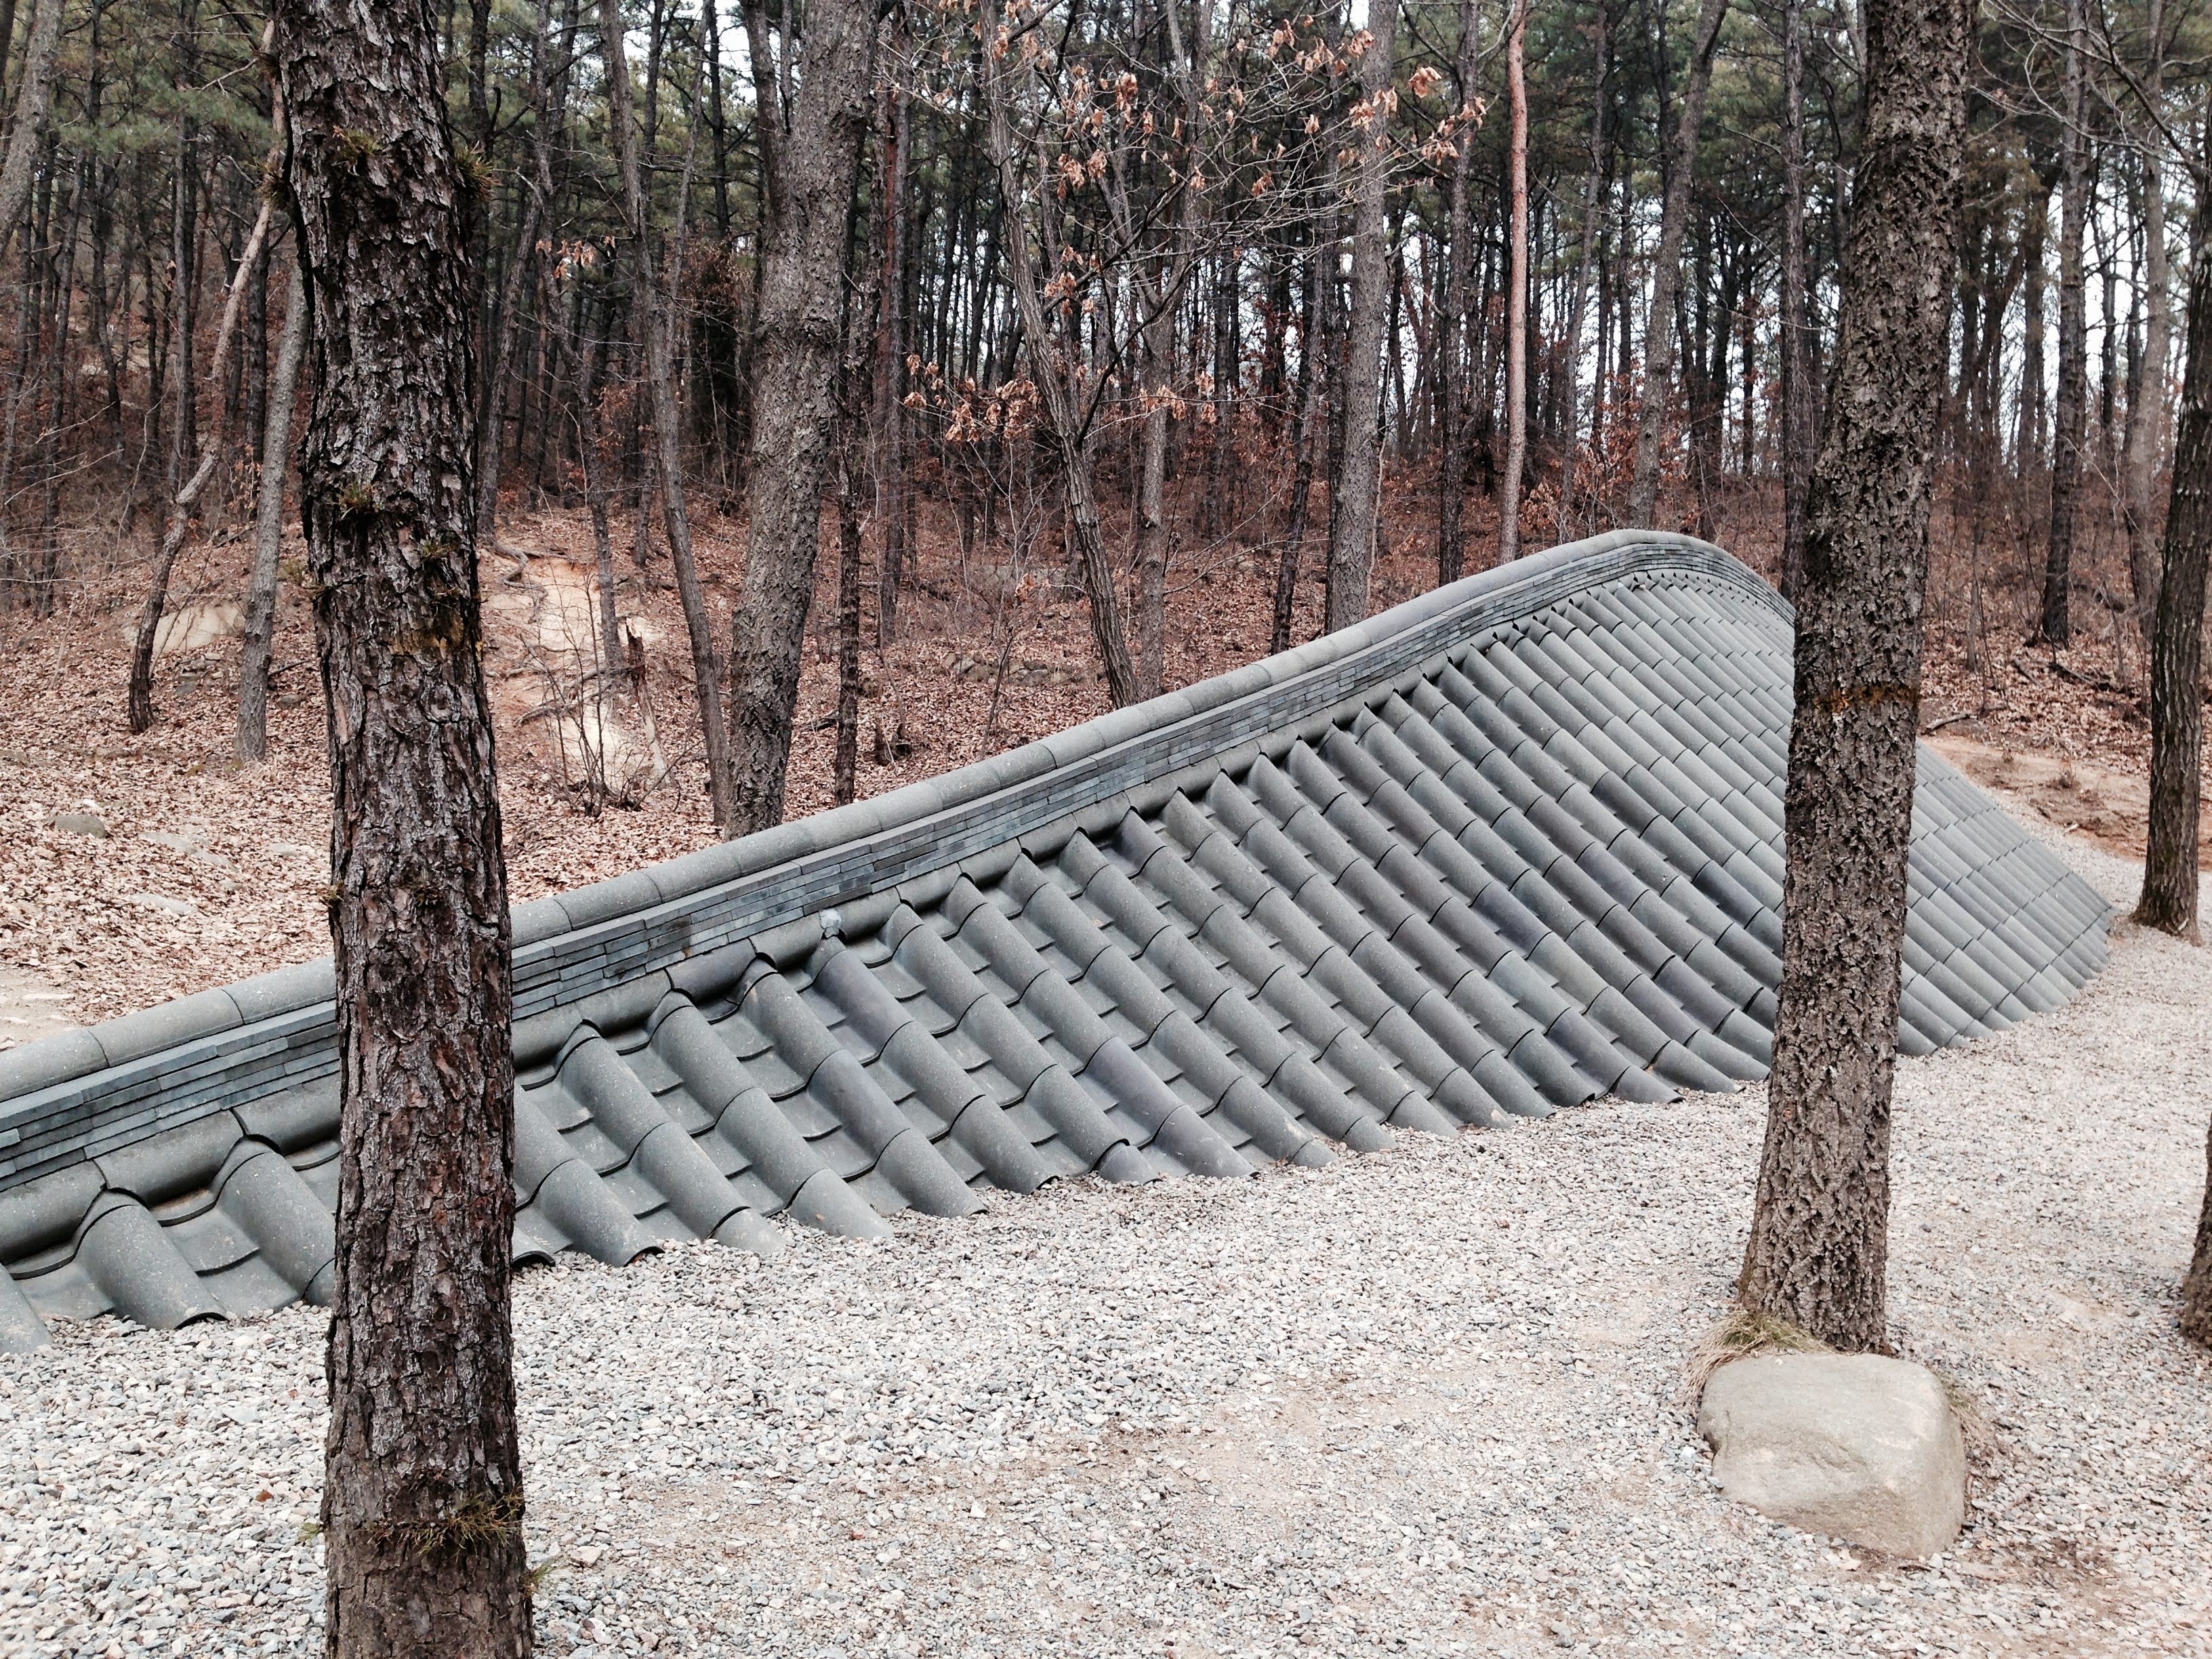
nature, fence, wood, wall, sculpture, works, roof tile, dinosaurs, outdoor structure, anyang sculpture park